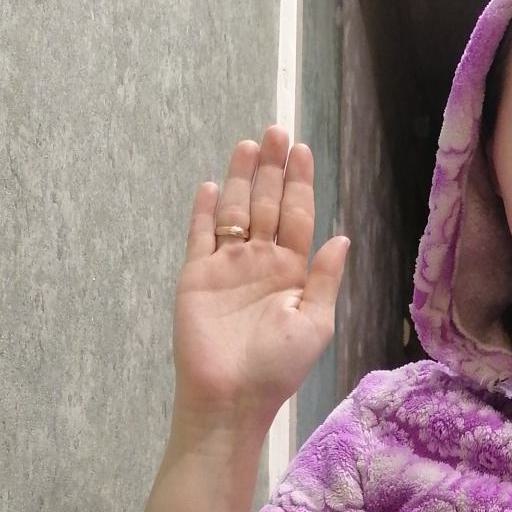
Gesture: stop